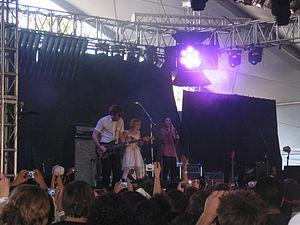
Peter Bjorn and John est un groupe de rock alternatif suédois, originaire de Stockholm. Il est composé de Peter Morén, Björn Yttling, et John Eriksson.